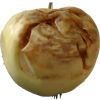
Label: Apple hit 1